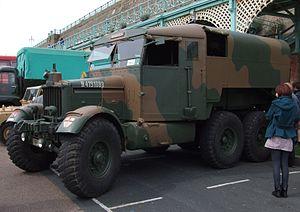
Scammell Lorries Limited fut un fabricant anglais de camions, spécialisé en particulier dans les véhicules militaires et hors route, entre 1921 et 1988.